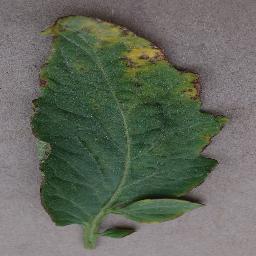
Label: Tomato___Bacterial_spot